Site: brandenburg
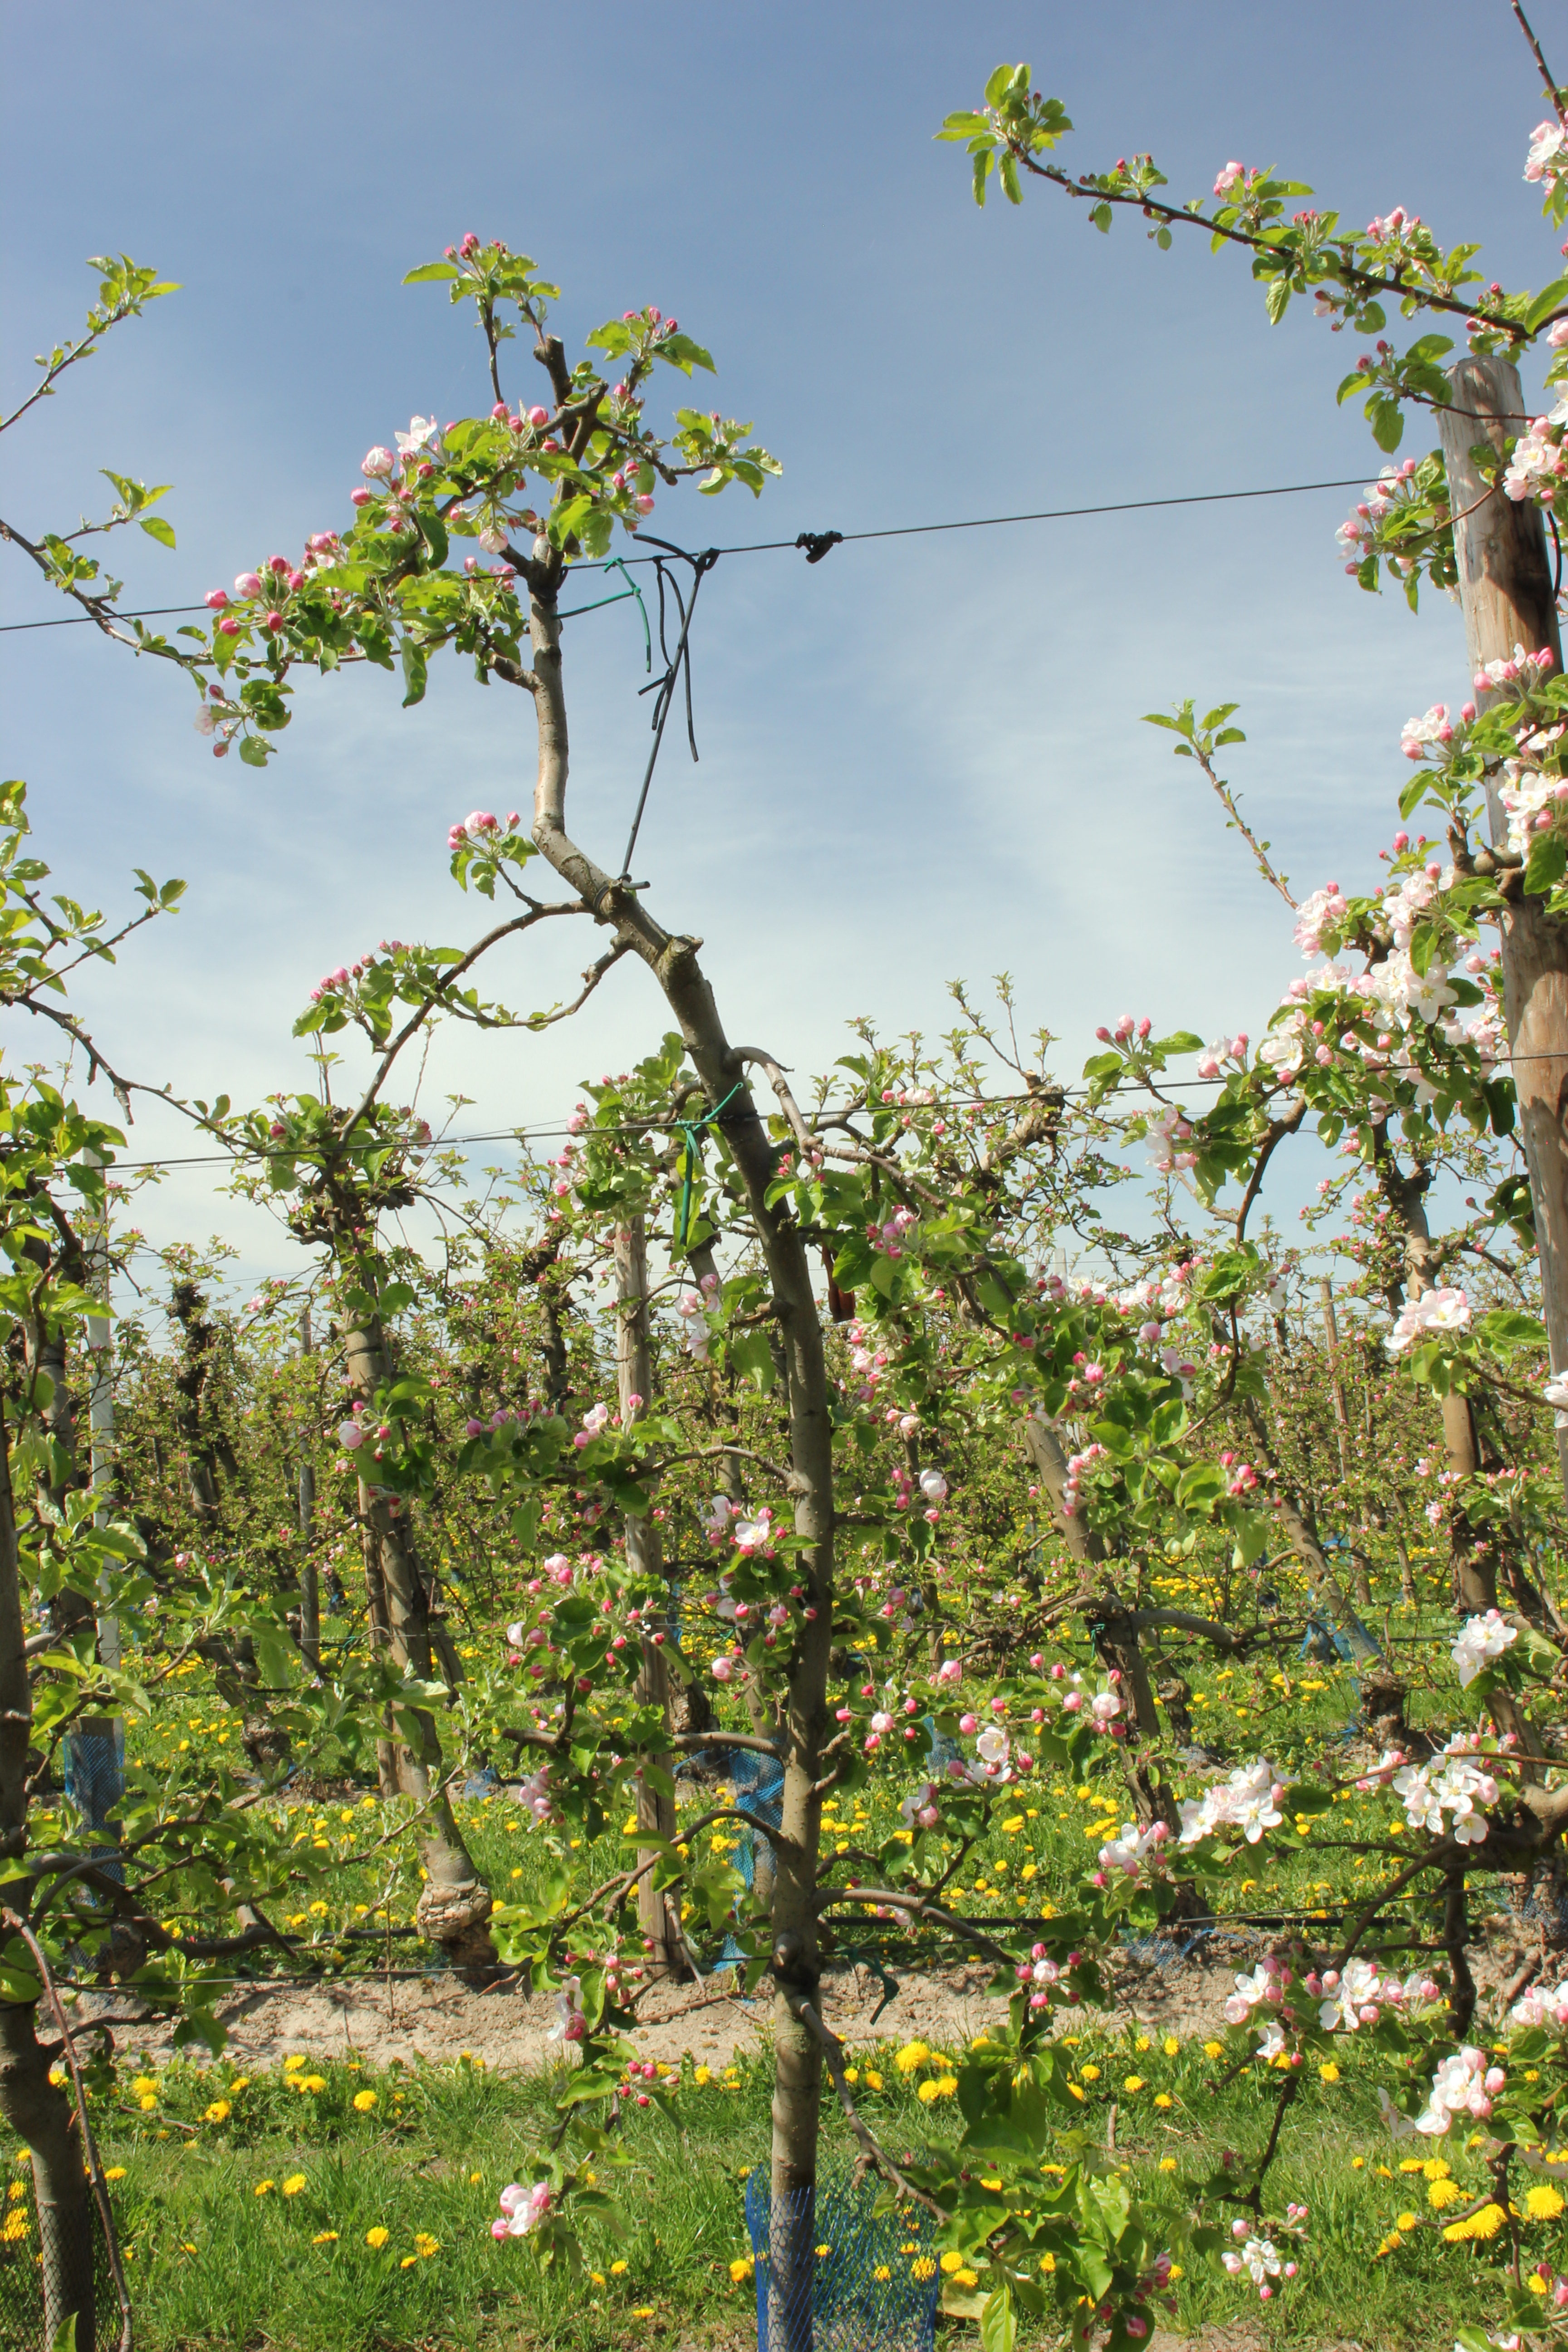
Growth stage (BBCH 57): Inflorescence emergence